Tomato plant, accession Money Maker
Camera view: bottom (45 deg); turntable rotation: 180 degrees
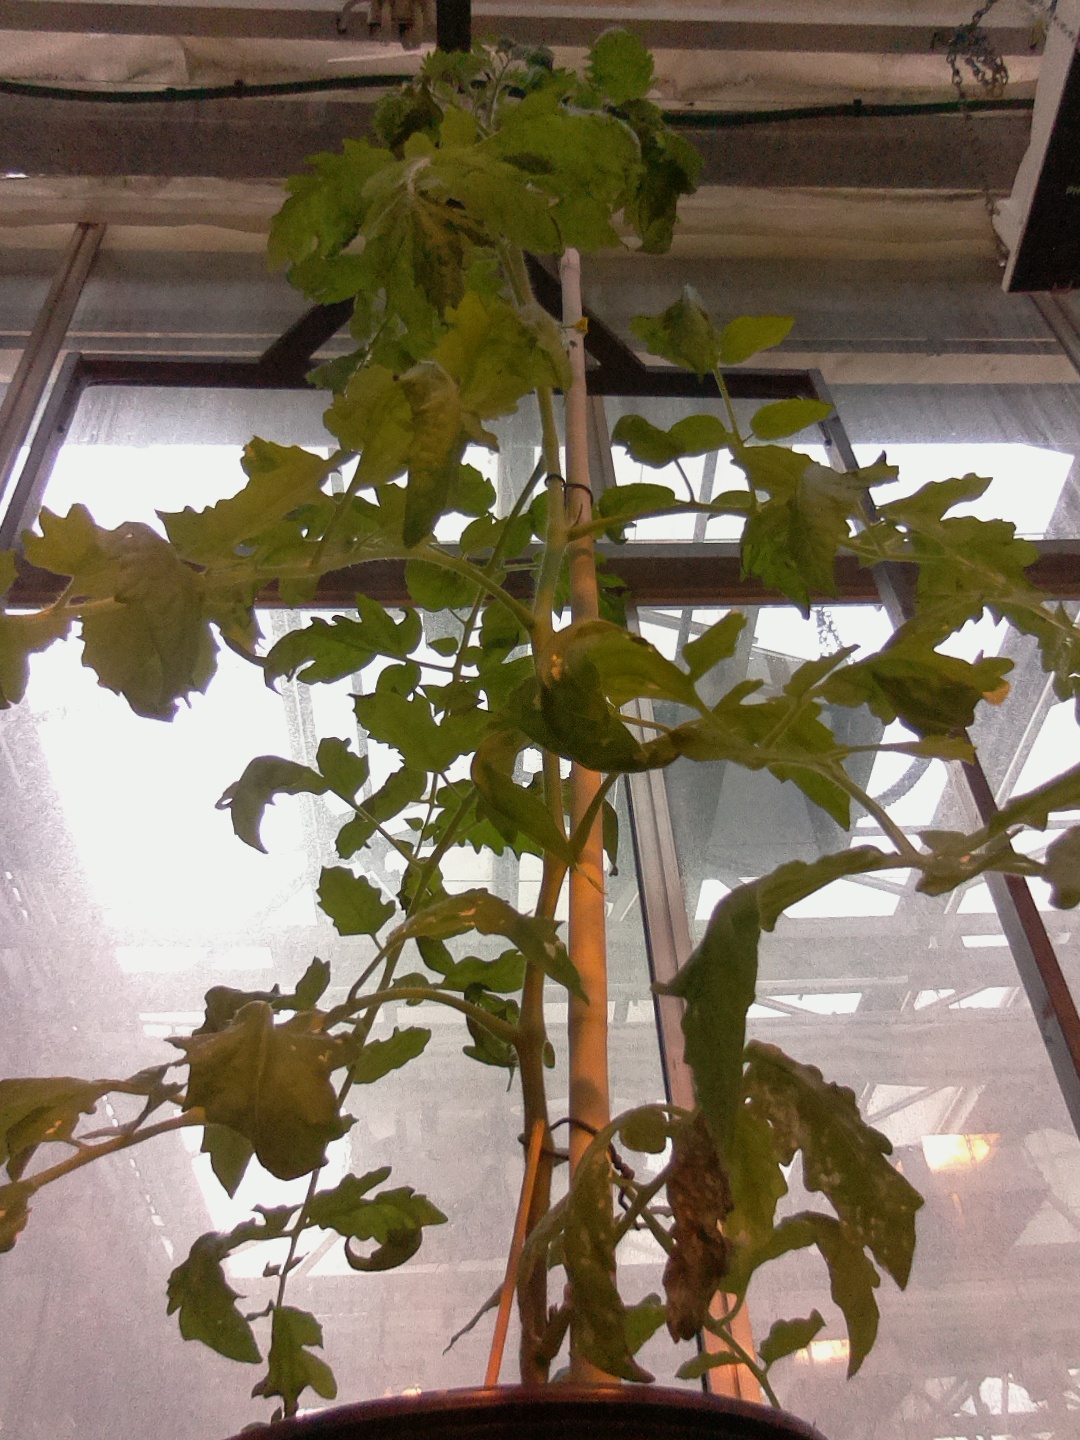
BBCH growth stage 64: 40%-50% of flowers open